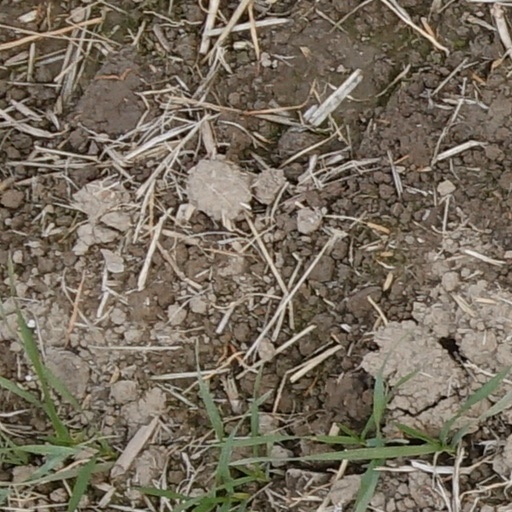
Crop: wheat